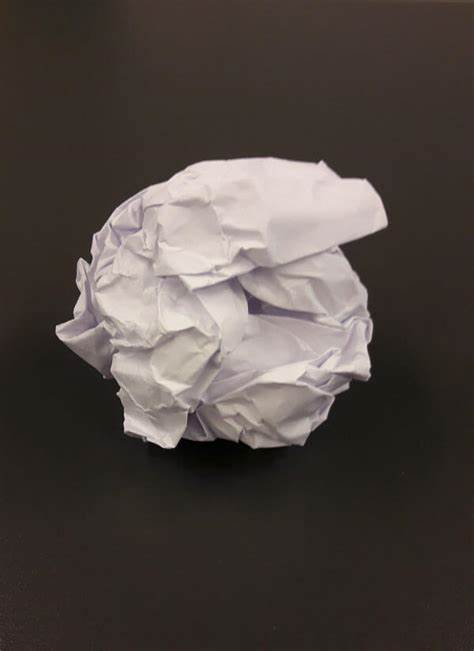
Waste category: paper